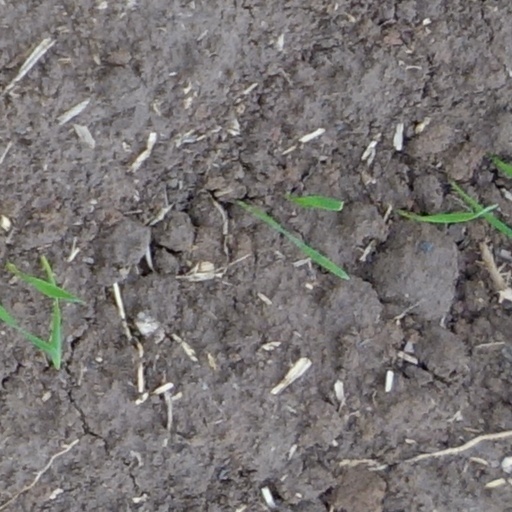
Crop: wheat